My Body Is a Cage

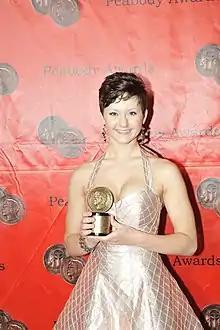
Jordan Todosey at the 70th Annual Peabody Awards

"My Body Is a Cage" won a 2010 Peabody Award. In announcing the honor on March 31, 2011, the selection committee wrote: "True to its history, the durable high-school serial's two-parter about a transgender teen neither trivializes nor over dramatizes its subject."